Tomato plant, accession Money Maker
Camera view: horizontal (90 deg, fisheye); turntable rotation: 30 degrees
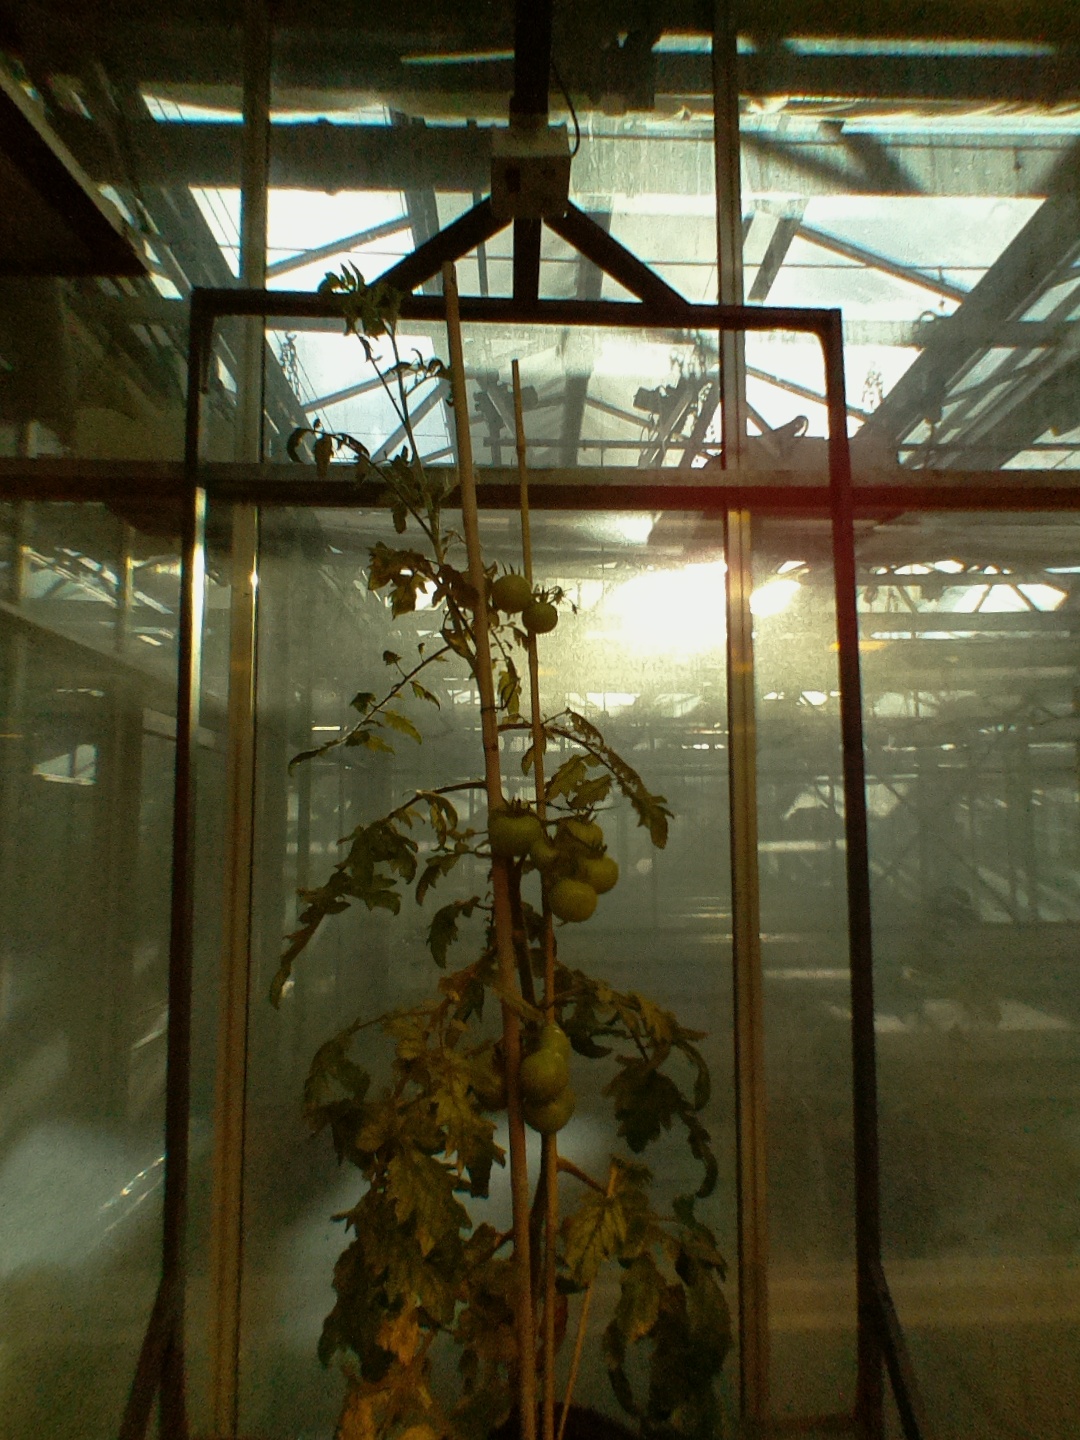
BBCH growth stage 76: 60%-70% of final fruit size